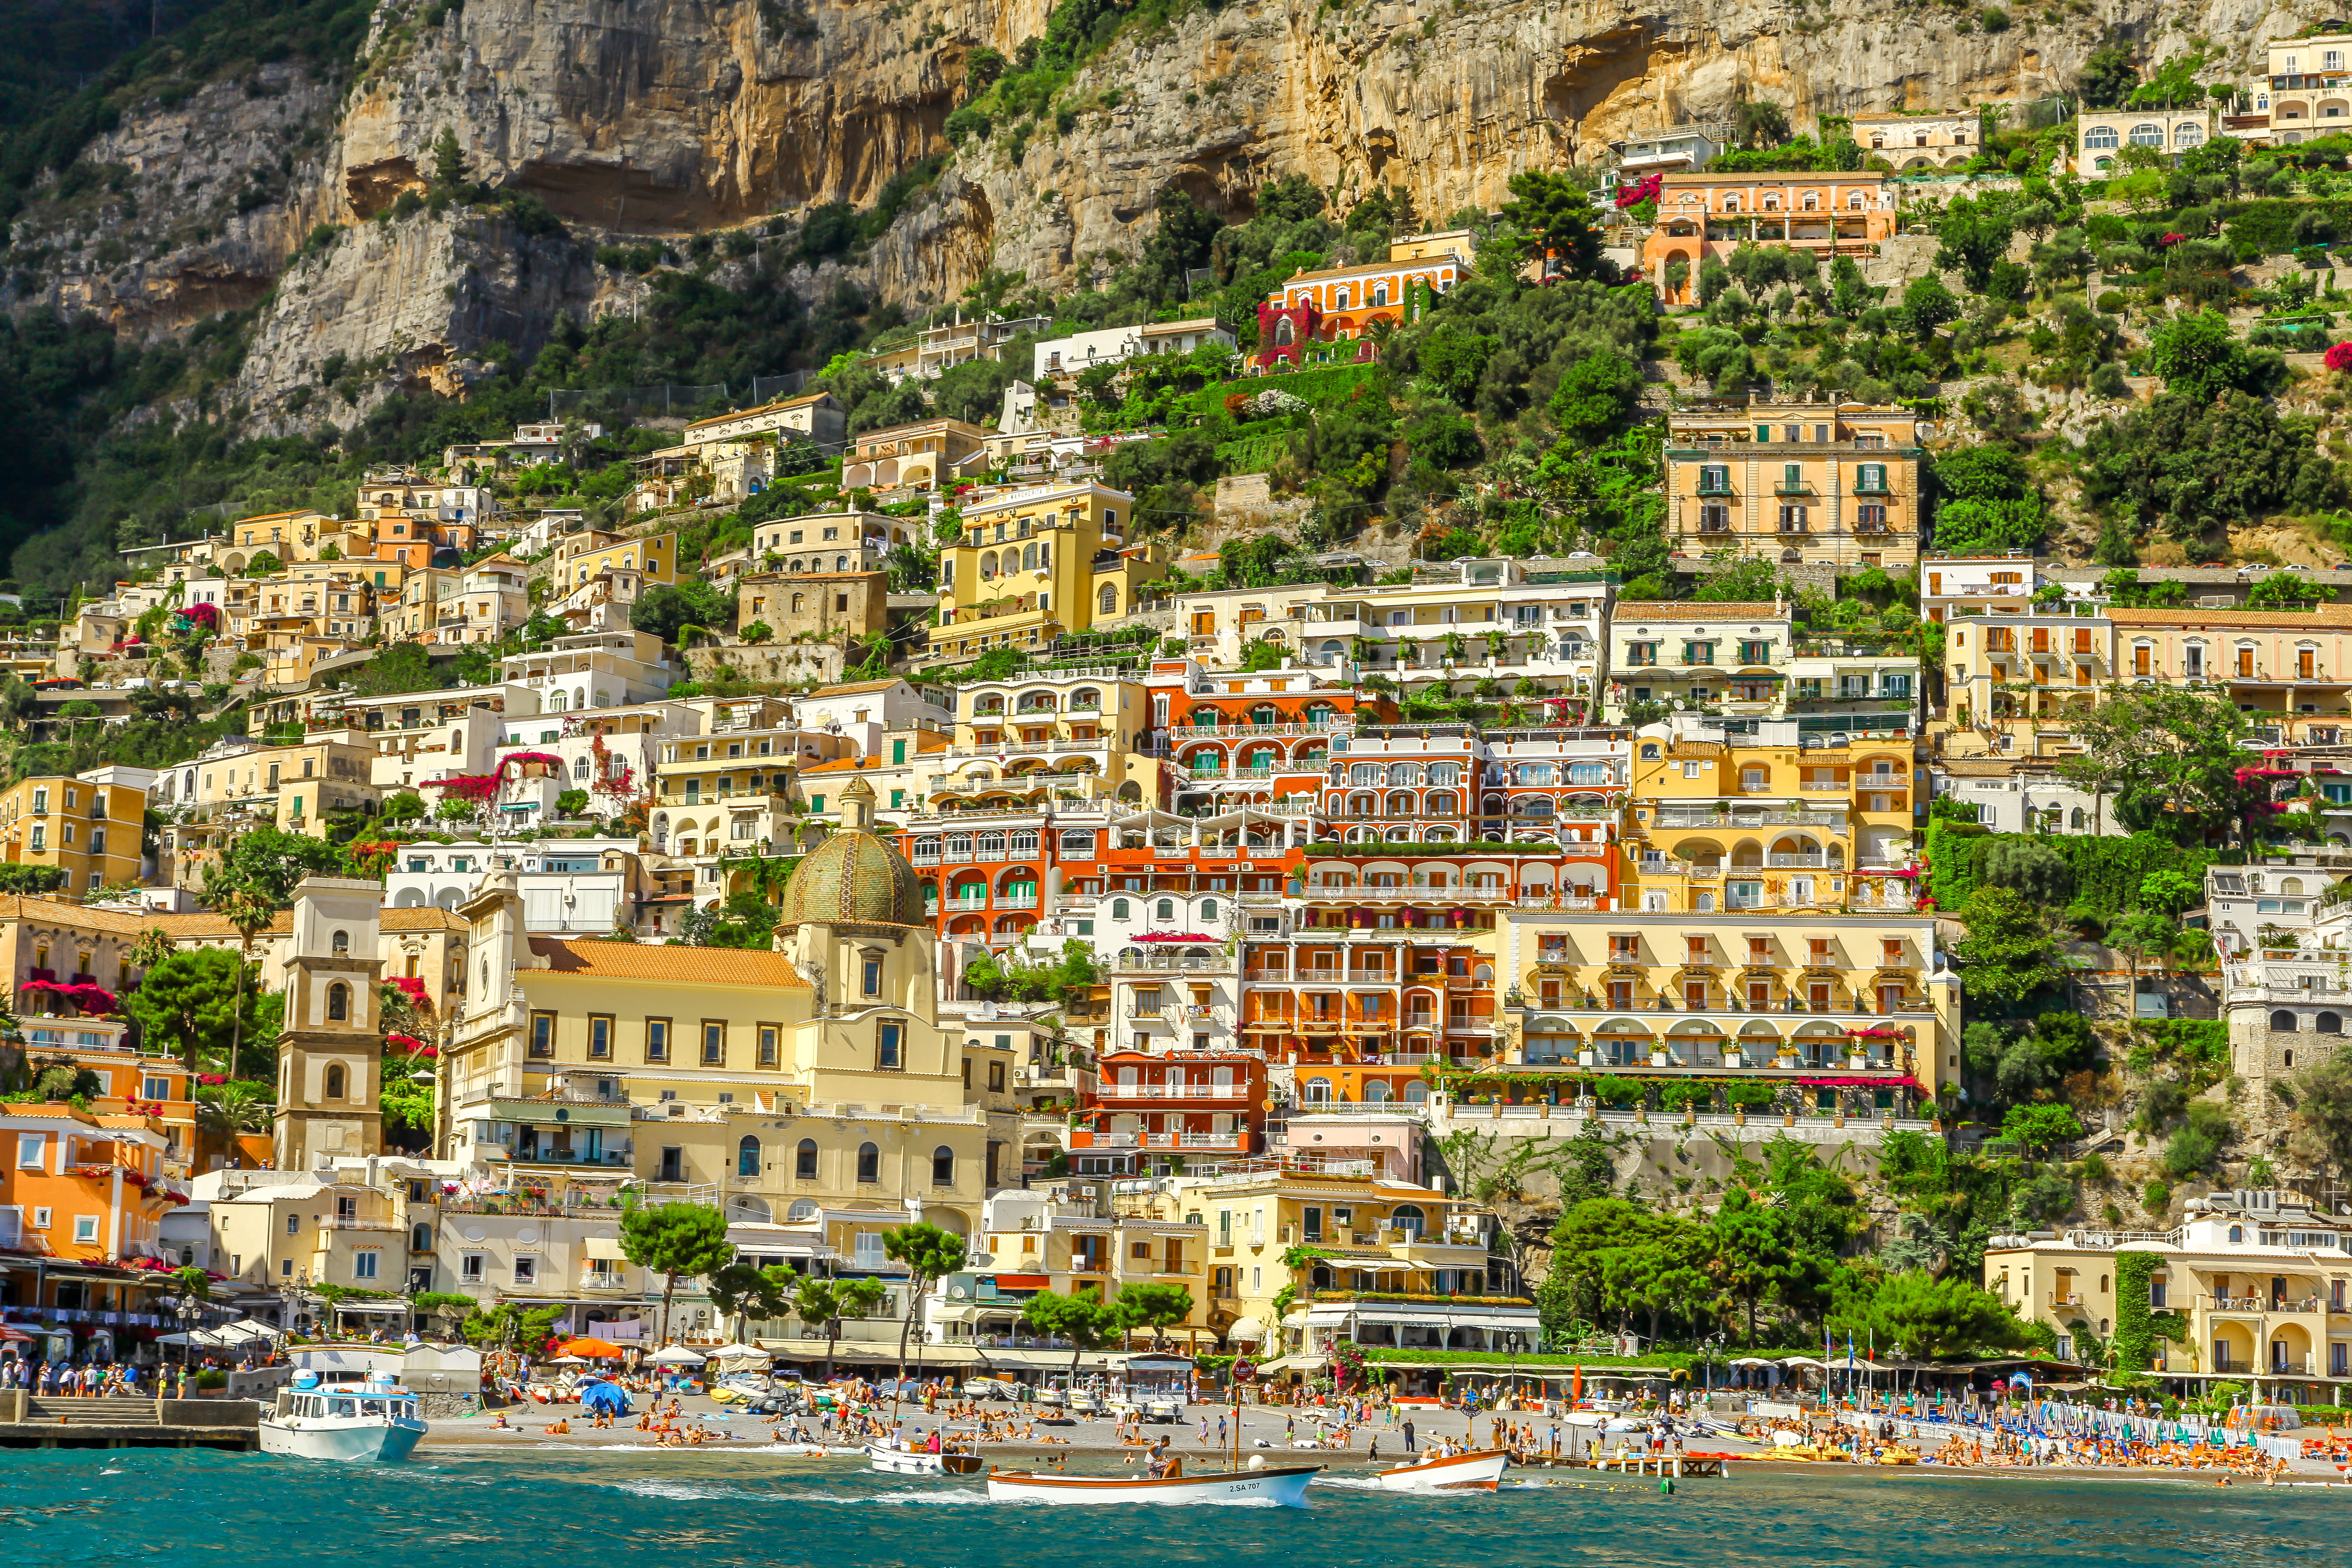
sea, coast, water, ocean, architecture, town, city, cityscape, village, seaside, port, seashore, buildings, boats